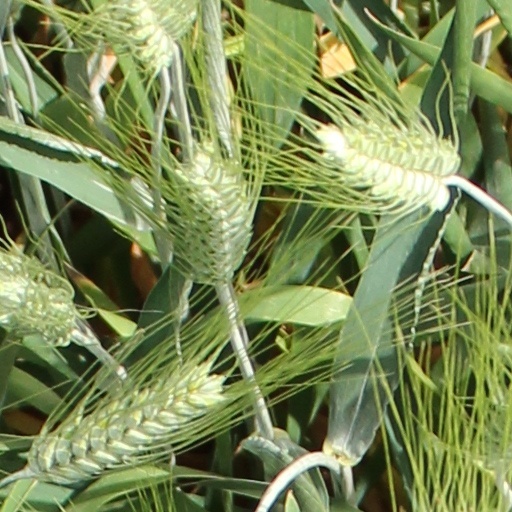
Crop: wheat